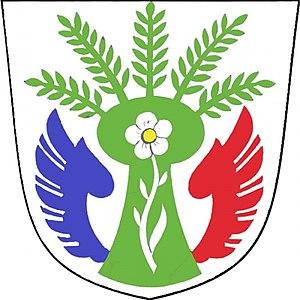
Vrbátky est une commune du district de Prostějov, dans la région d'Olomouc, en République tchèque. Sa population s'élevait à 1 724 habitants en 2018.